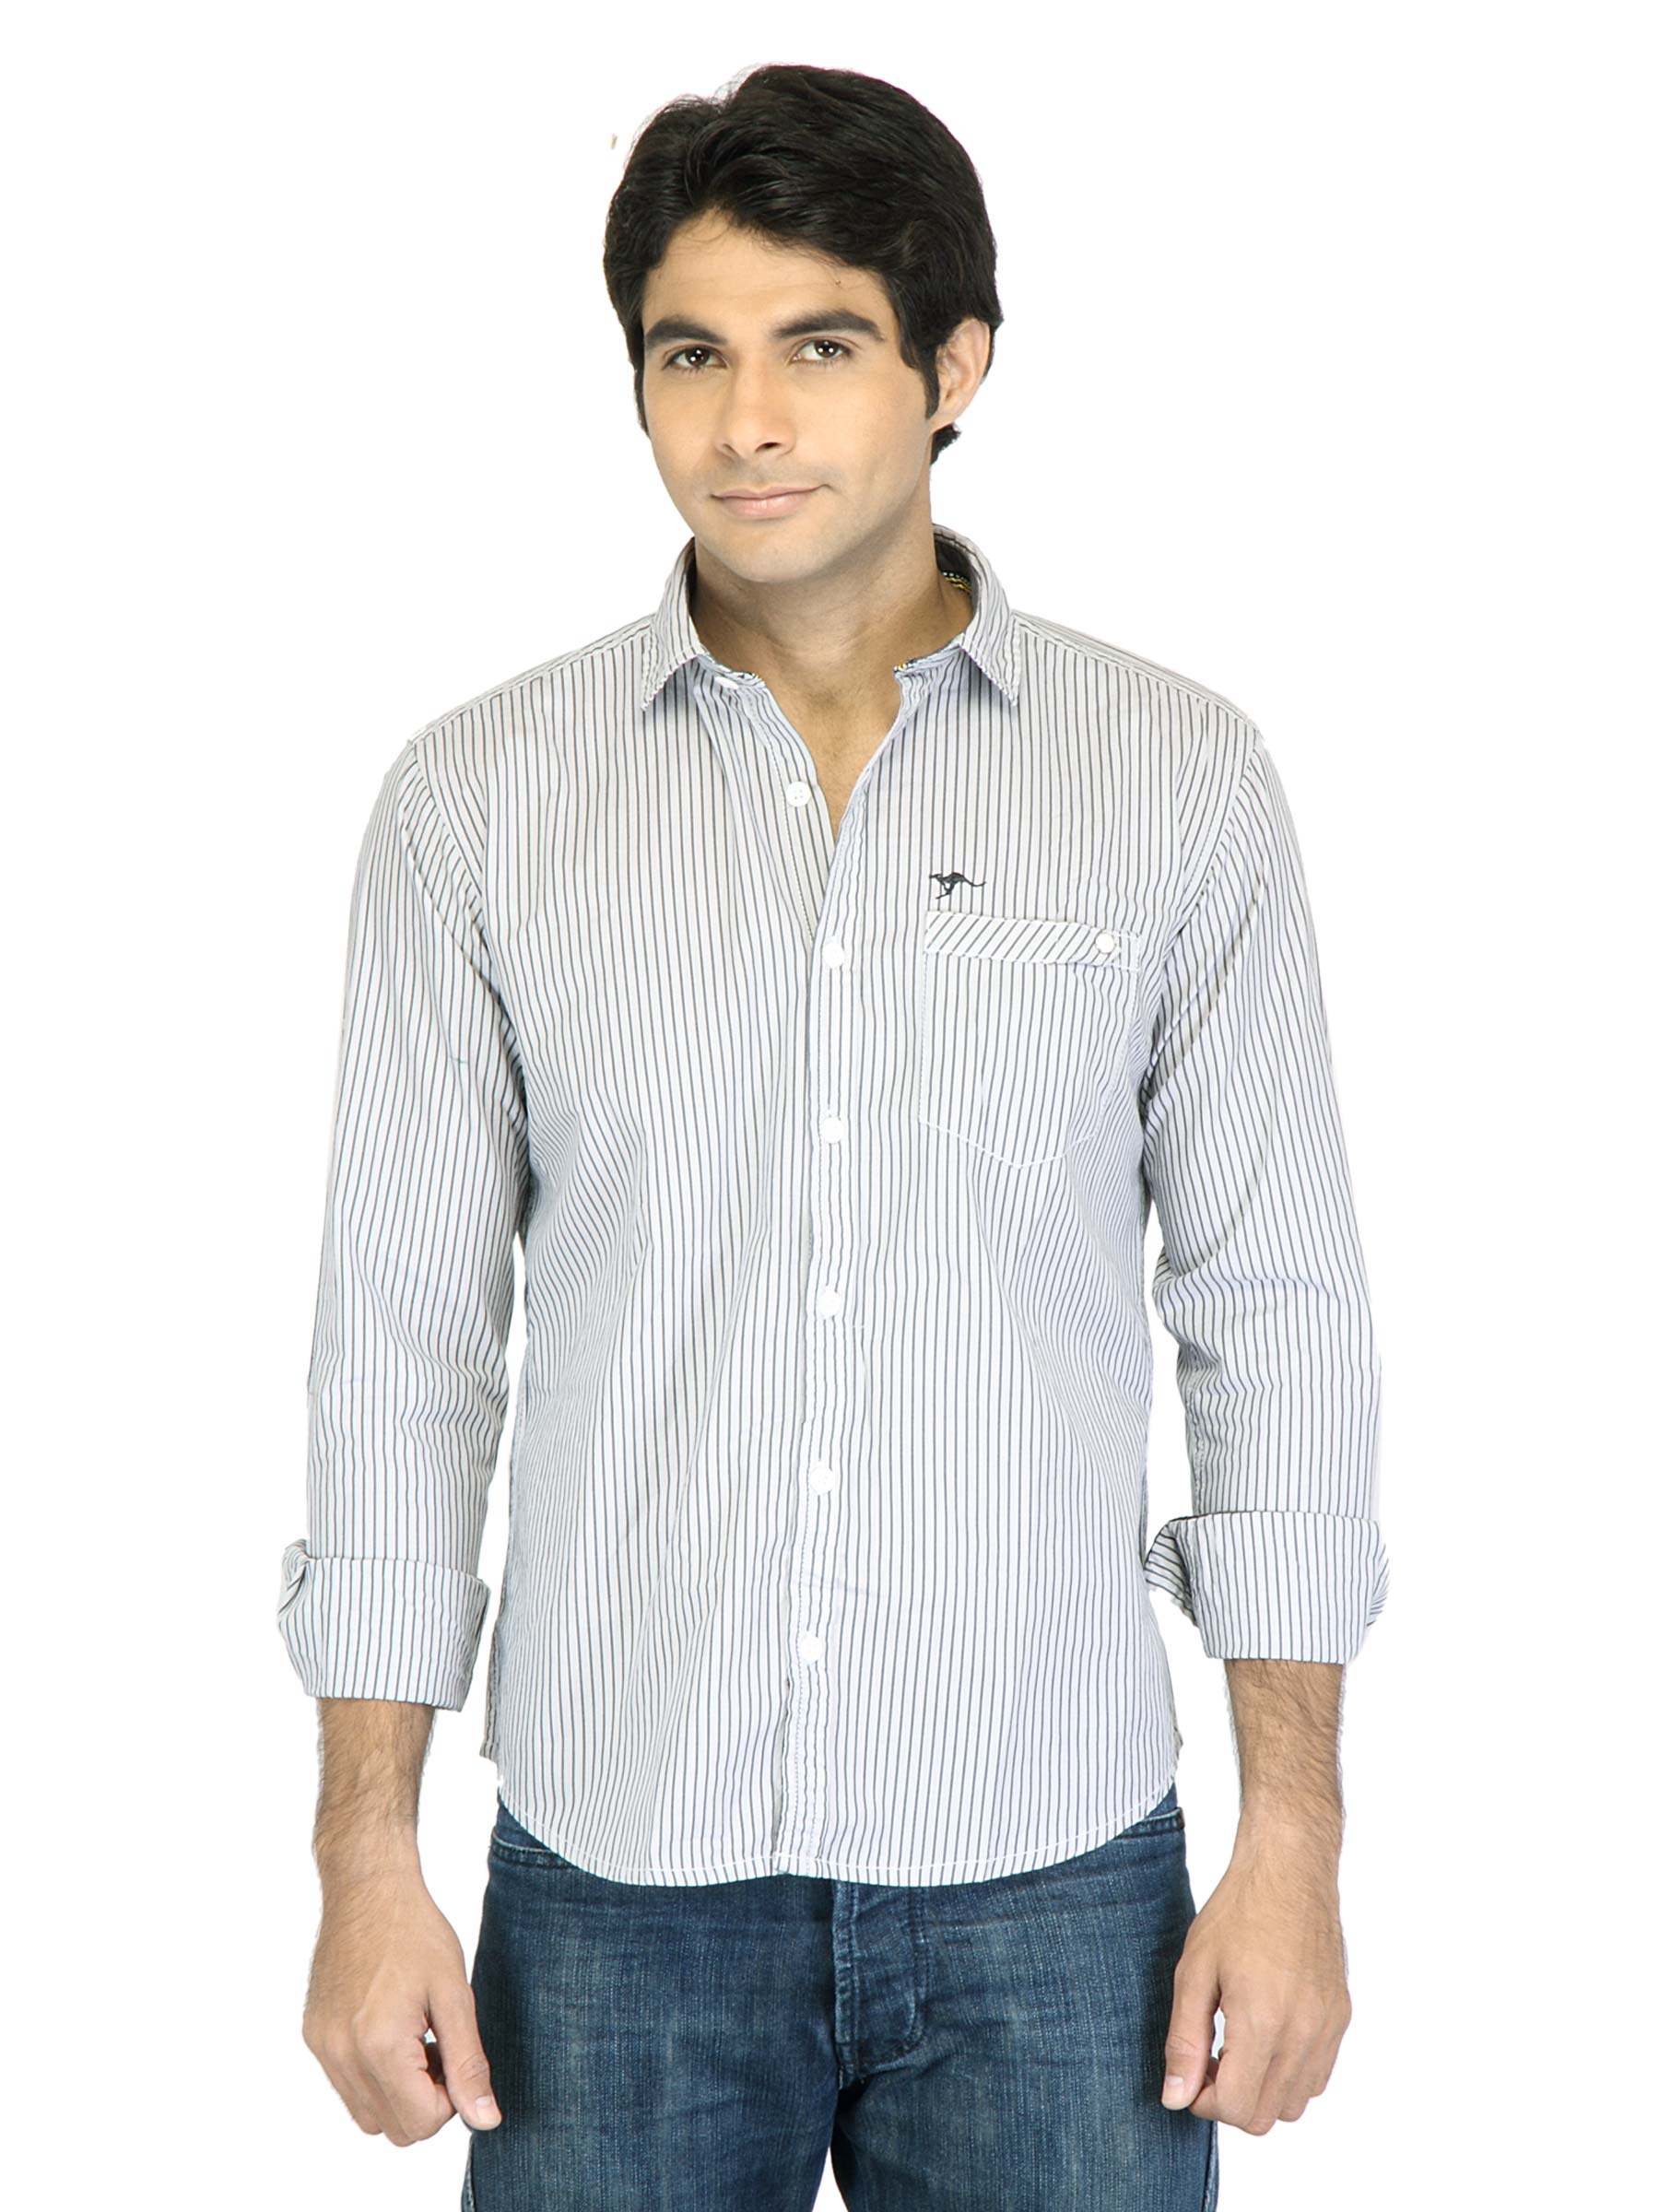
Highlander Men Stripes Black Shirt
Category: Apparel / Topwear / Shirts
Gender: Men
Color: Black
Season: Fall 2011
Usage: Casual